Andy Kyle (1910s outfielder)

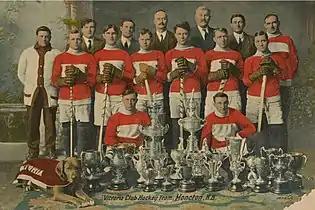
Kyle, first from right in the middle row, with the Moncton Victorias in 1912–13.

As an ice hockey player, Kyle played junior with the Eurekas in Toronto in the 1908–09 season. He was team captain and led the Eurekas to the Ontario Hockey Association finals, where they lost to Stratford. In September 1909, he announced that he was giving up hockey to become a full-time silver prospector in Northern Ontario, but returned after seven weeks. He was captain of the Parkdale Canoe Club senior team for the 1909–10 season until leaving to join the Maple Leafs' baseball training camp.